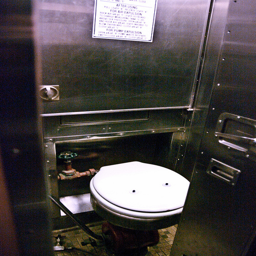
A white toilet sitting in a bathroom stall with black walls.
a small white toilet in a tiny room
An extremely industrial looking toilet in a stainless steel room
A white toilet is in a small dark bathroom.
a toilet with metal walls and a sign